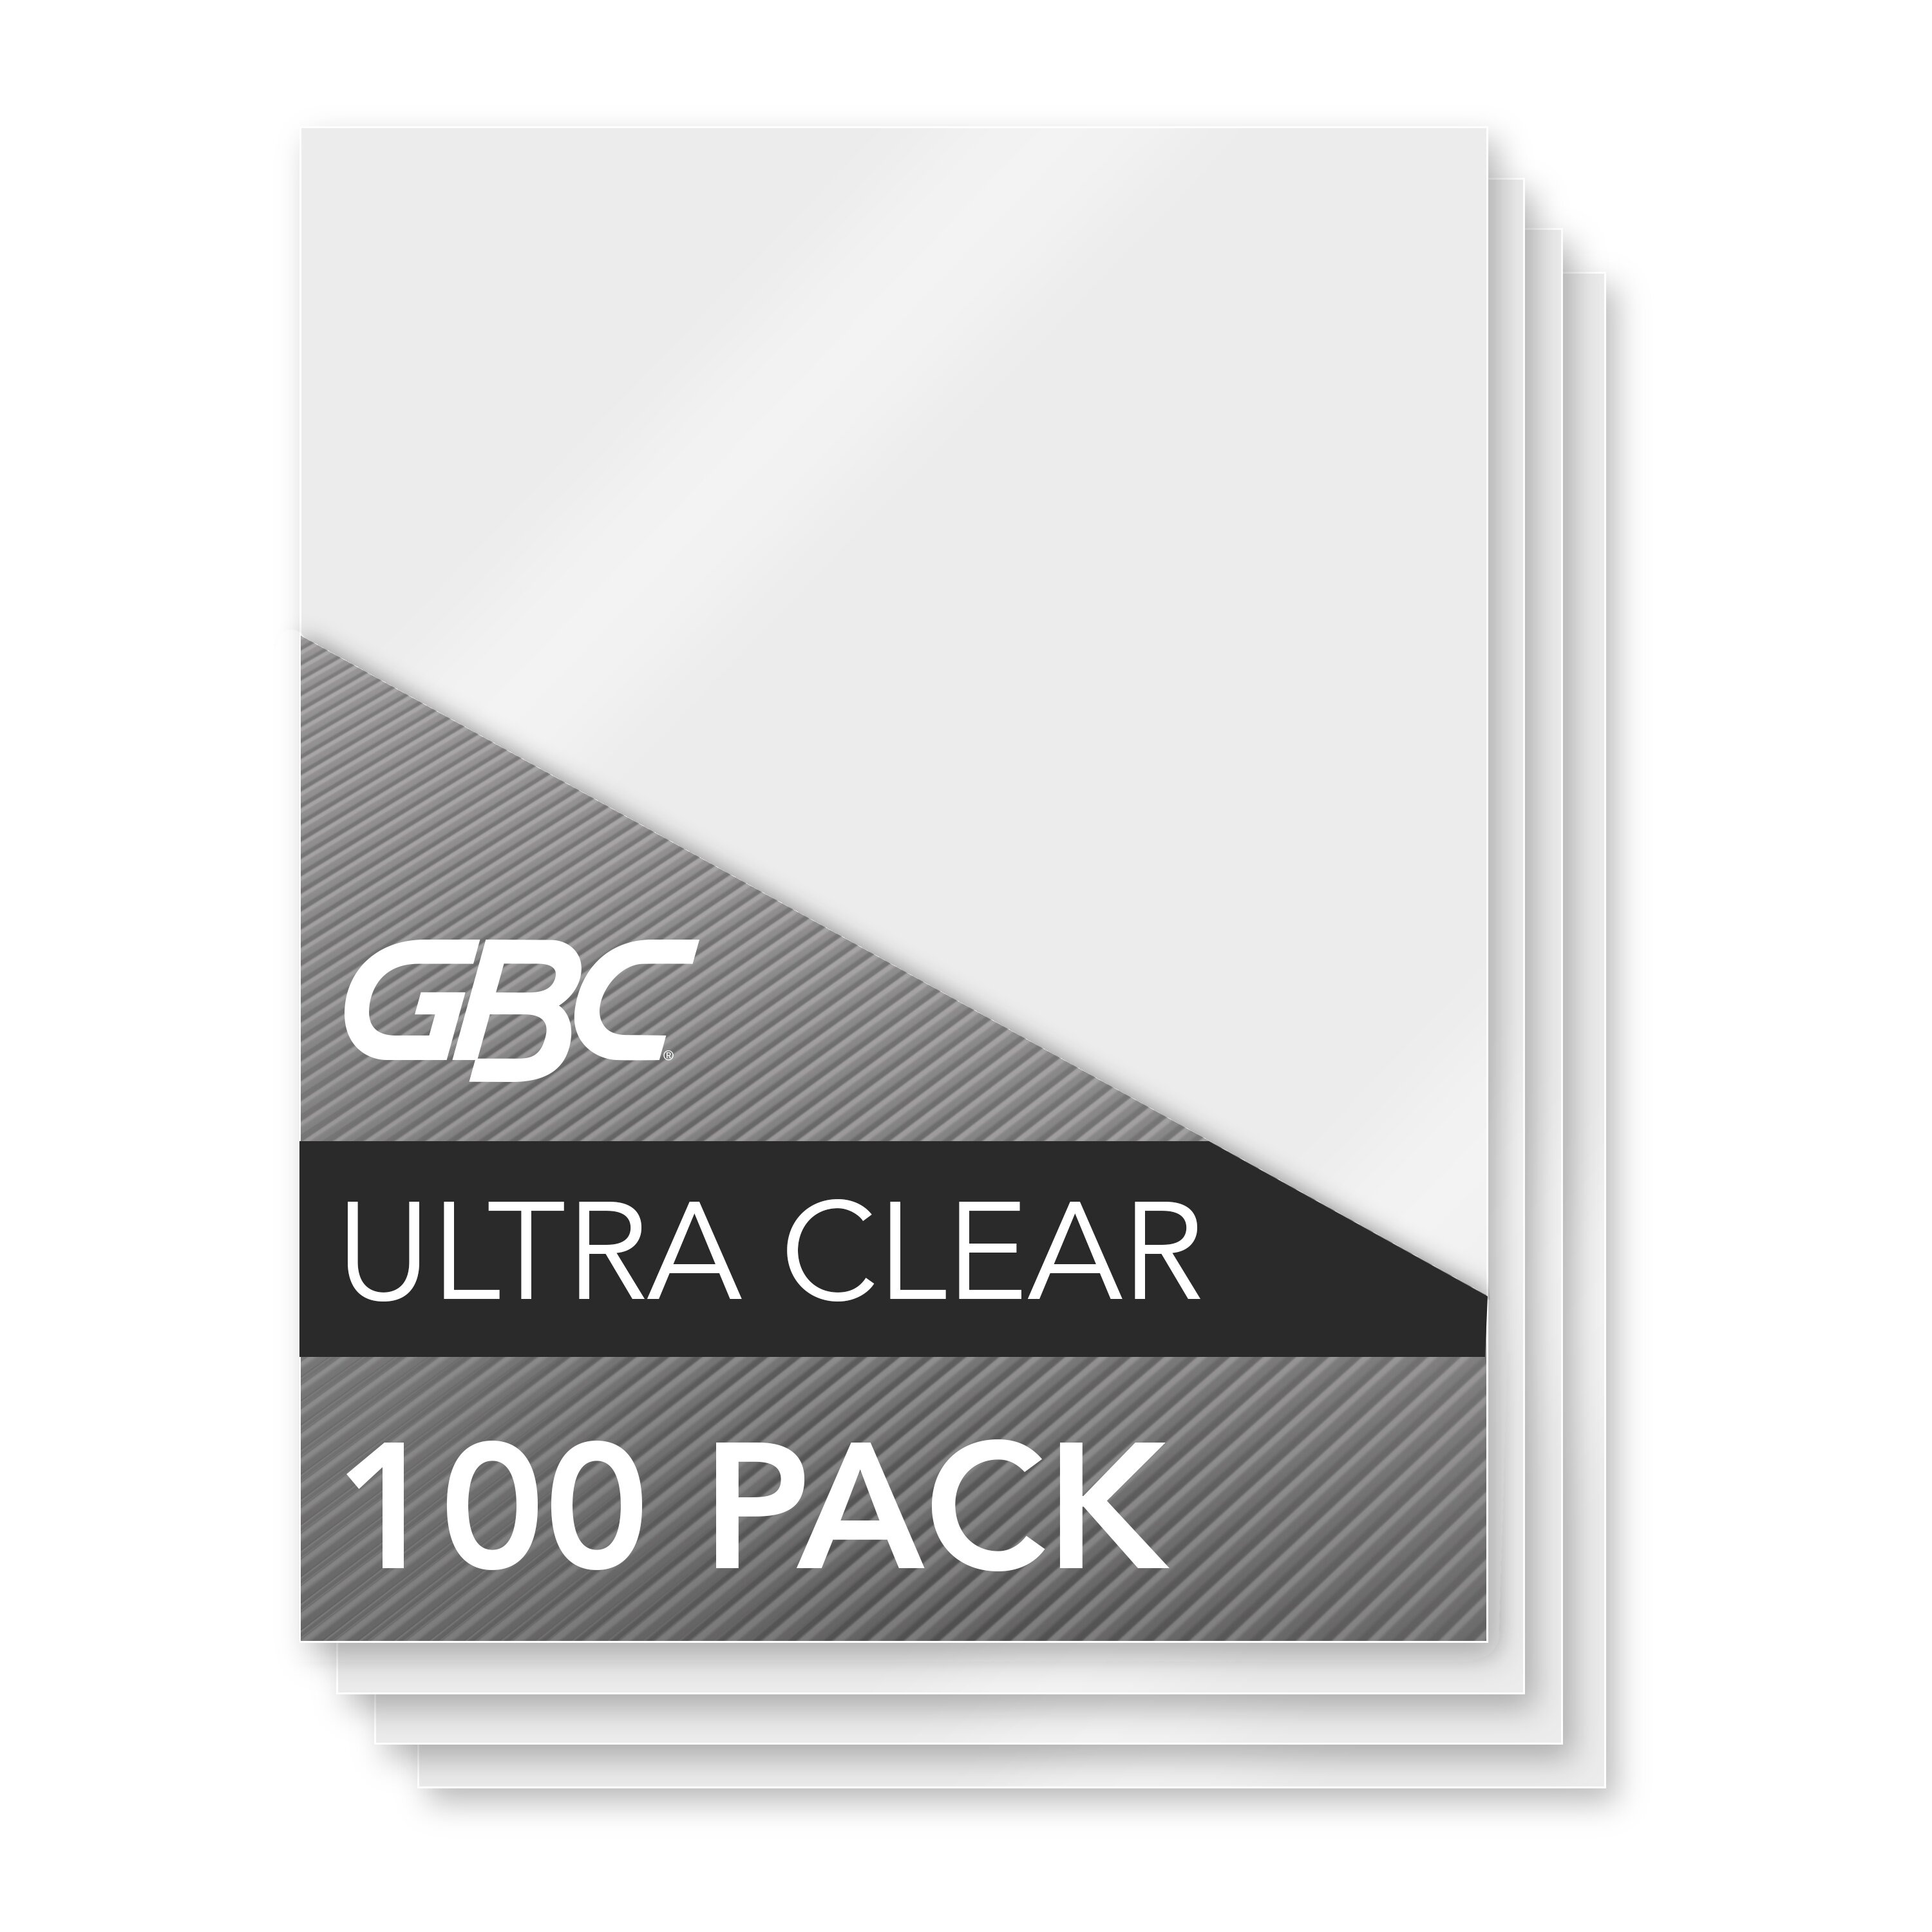
GBC Ultra Clear Laminating Pouches, Speed Format, 3 mil, Letter Size, 100 Pack
Brand: GBC
Enhance the longevity and vibrancy of your important documents with our GBC Ultra Clear Thermal Laminating Pouches. Designed for ease of use and exceptional clarity, these pouches create a professional finish that is both visually striking and durable. Whether for display purposes or everyday protection, these pouches ensure that your text and images remain bold and vivid over time. Experience efficiency like never before with our Speed Format pouches. Compatible with a 12" laminator, these pouches streamline the laminating process by allowing for quicker feeding, reducing processing time by 22%. The 3 mil thickness offers reliable protection while maintaining flexibility for versatile use. Perfect for letter-sized documents, each pack contains 100 pouches to cater to your laminating needs. Compatible with a range of thermal laminators, including the GBC Fusion 7000L and GBC HeatSeal H700, our Ultra Clear pouches are a must-have for any office or professional setting. Elevate the presentation of your materials and ensure they withstand daily wear and tear with these high-quality laminating pouches.
Category: Office Supplies > General Office Supplies > Laminating Film, Pouches & Sheets > Laminating Pouches